Meeting Street Inn

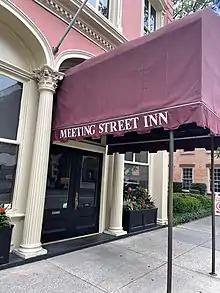
Meeting Street Inn entrance

In December 1837, the Charleston Theatre occupied the two-story building at 174 Meeting Street in downtown Charleston, South Carolina. The building was designed to resemble Karl Friedrich Schinkel's Royal Theatre of Berlin, Germany. The building was destroyed in the widespread Charleston fire of 1861. After the American Civil War, the property laid in ruins for fourteen years. In 1874, businessman Enoch Pratt bought the property and built a three-story brick building with hardwood floors. It was built in the traditional Charleston single-home Colonial style with running water piped throughout the building, an innovation at the time. Pratt divided the property into four lots, and sold two lots to Adolph Tiefenthal, a German immigrant. Tiefenthal hired D. A. J. Sullivan to build a restaurant and saloon, and a showroom for German beers and German wines on the ground floor. The second and third floors housed for the owner and his family.